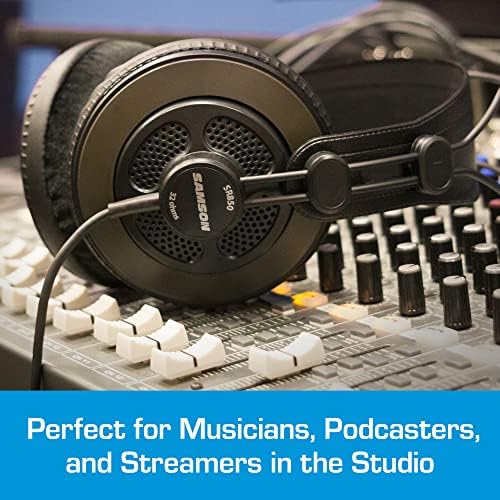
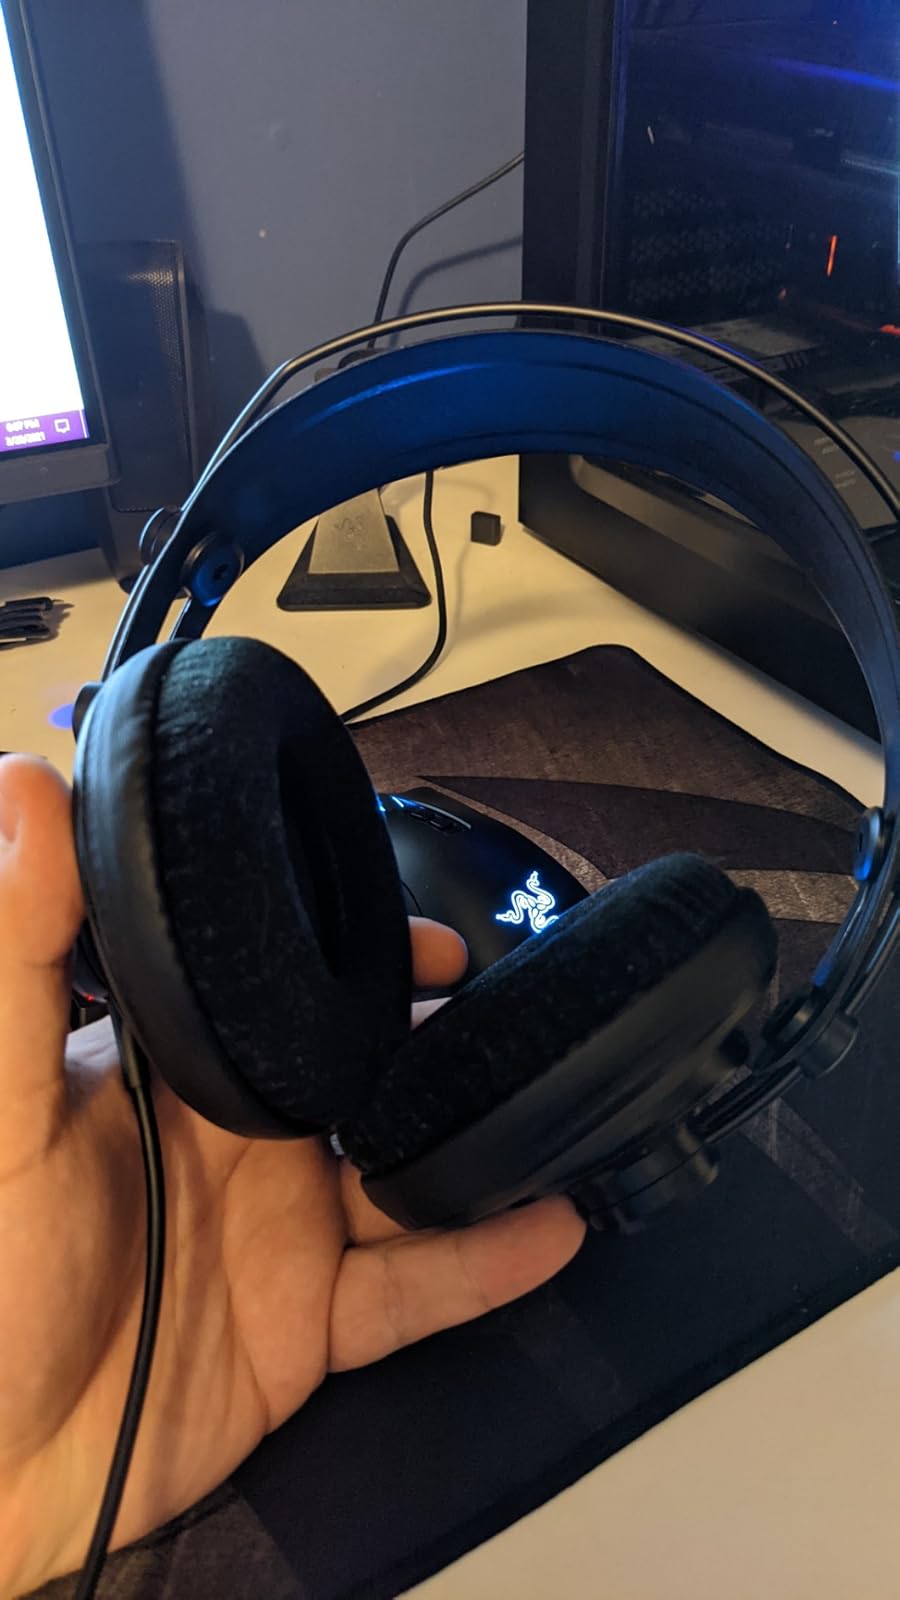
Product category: headphones
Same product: yes